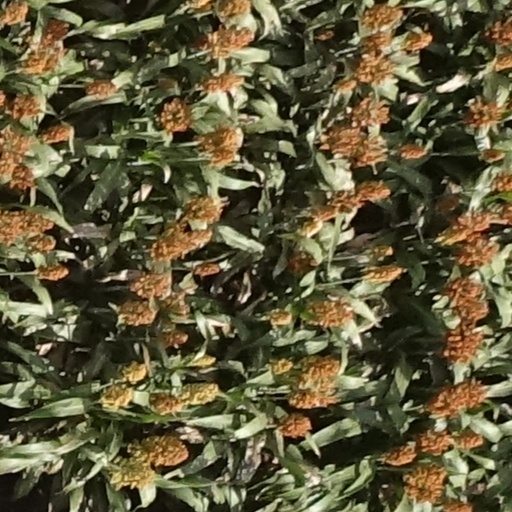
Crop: sorghum